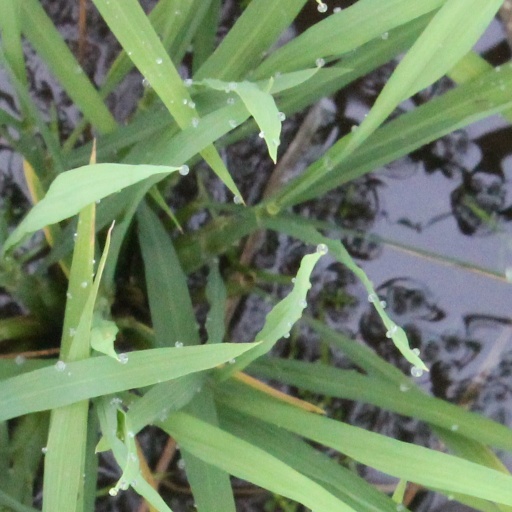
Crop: rice